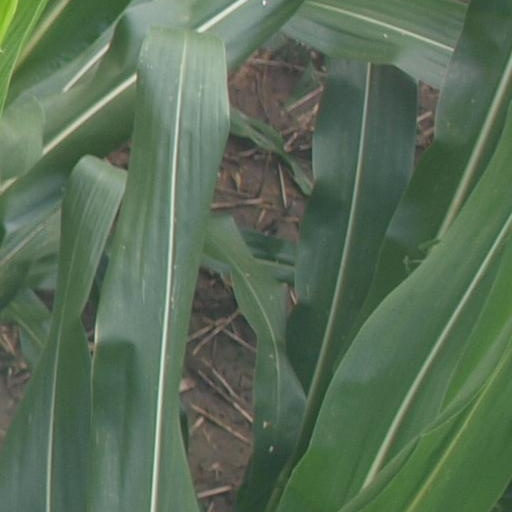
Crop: maize; corn